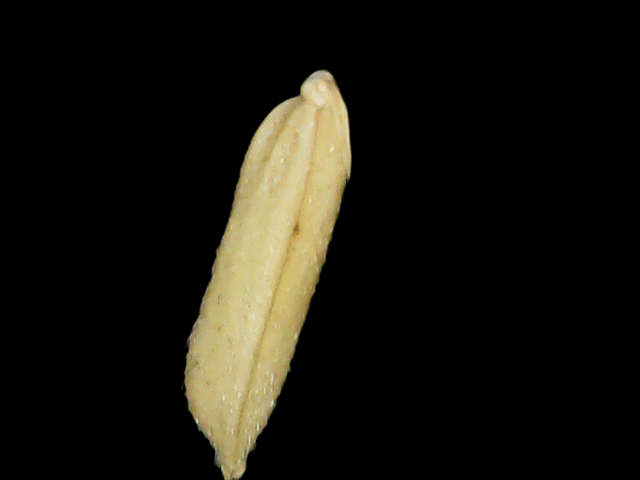
Rice variety: Binadhan19